Ashridge

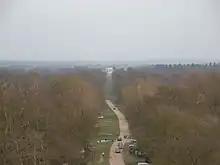
View from Bridgewater Monument to the house

Ashridge is a country estate and stately home in Hertfordshire, England. It is situated in the Chiltern Hills, an Area of Outstanding Natural Beauty, about north of Berkhamsted and north west of London. The estate comprises of woodlands (known as Ashridge Forest), commons and chalk downland which supports a rich variety of wildlife.